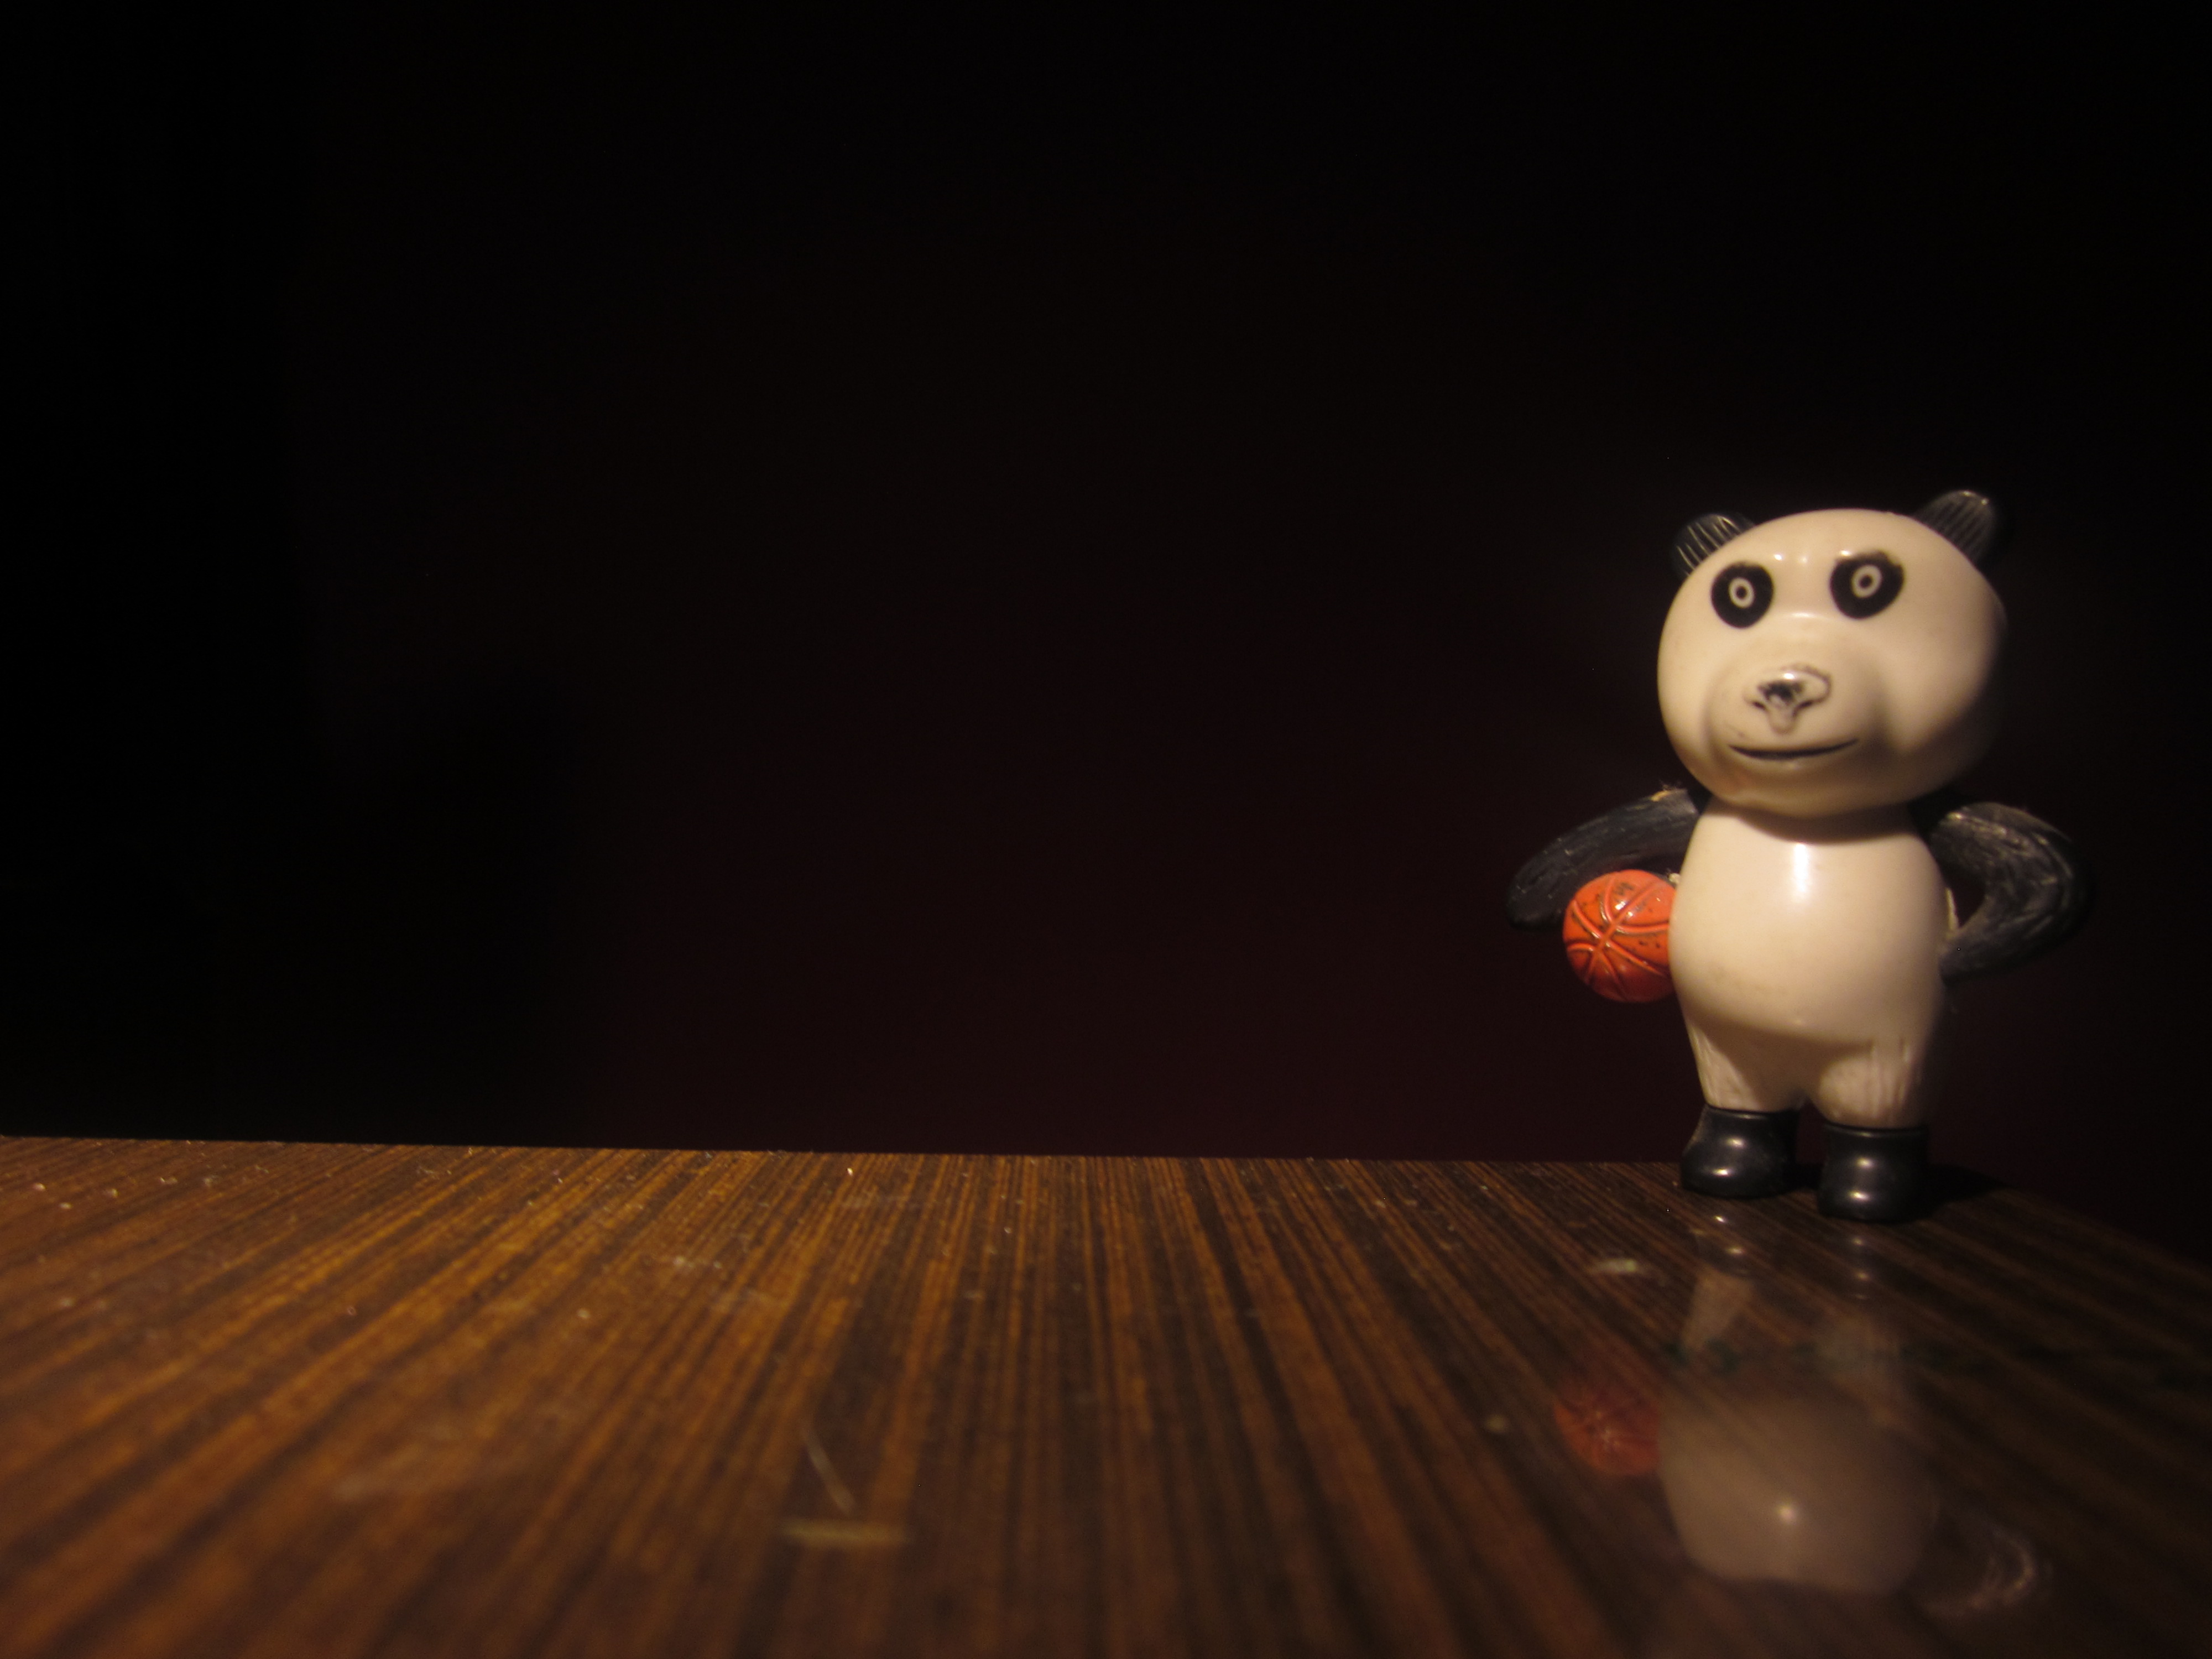
toy, background, portrait, panda, ball, darkness, lighting, wood, still life photography, computer wallpaper, macro photography, shadow, night